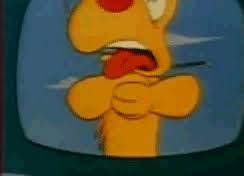
Portrait style: Cartoon Portrait